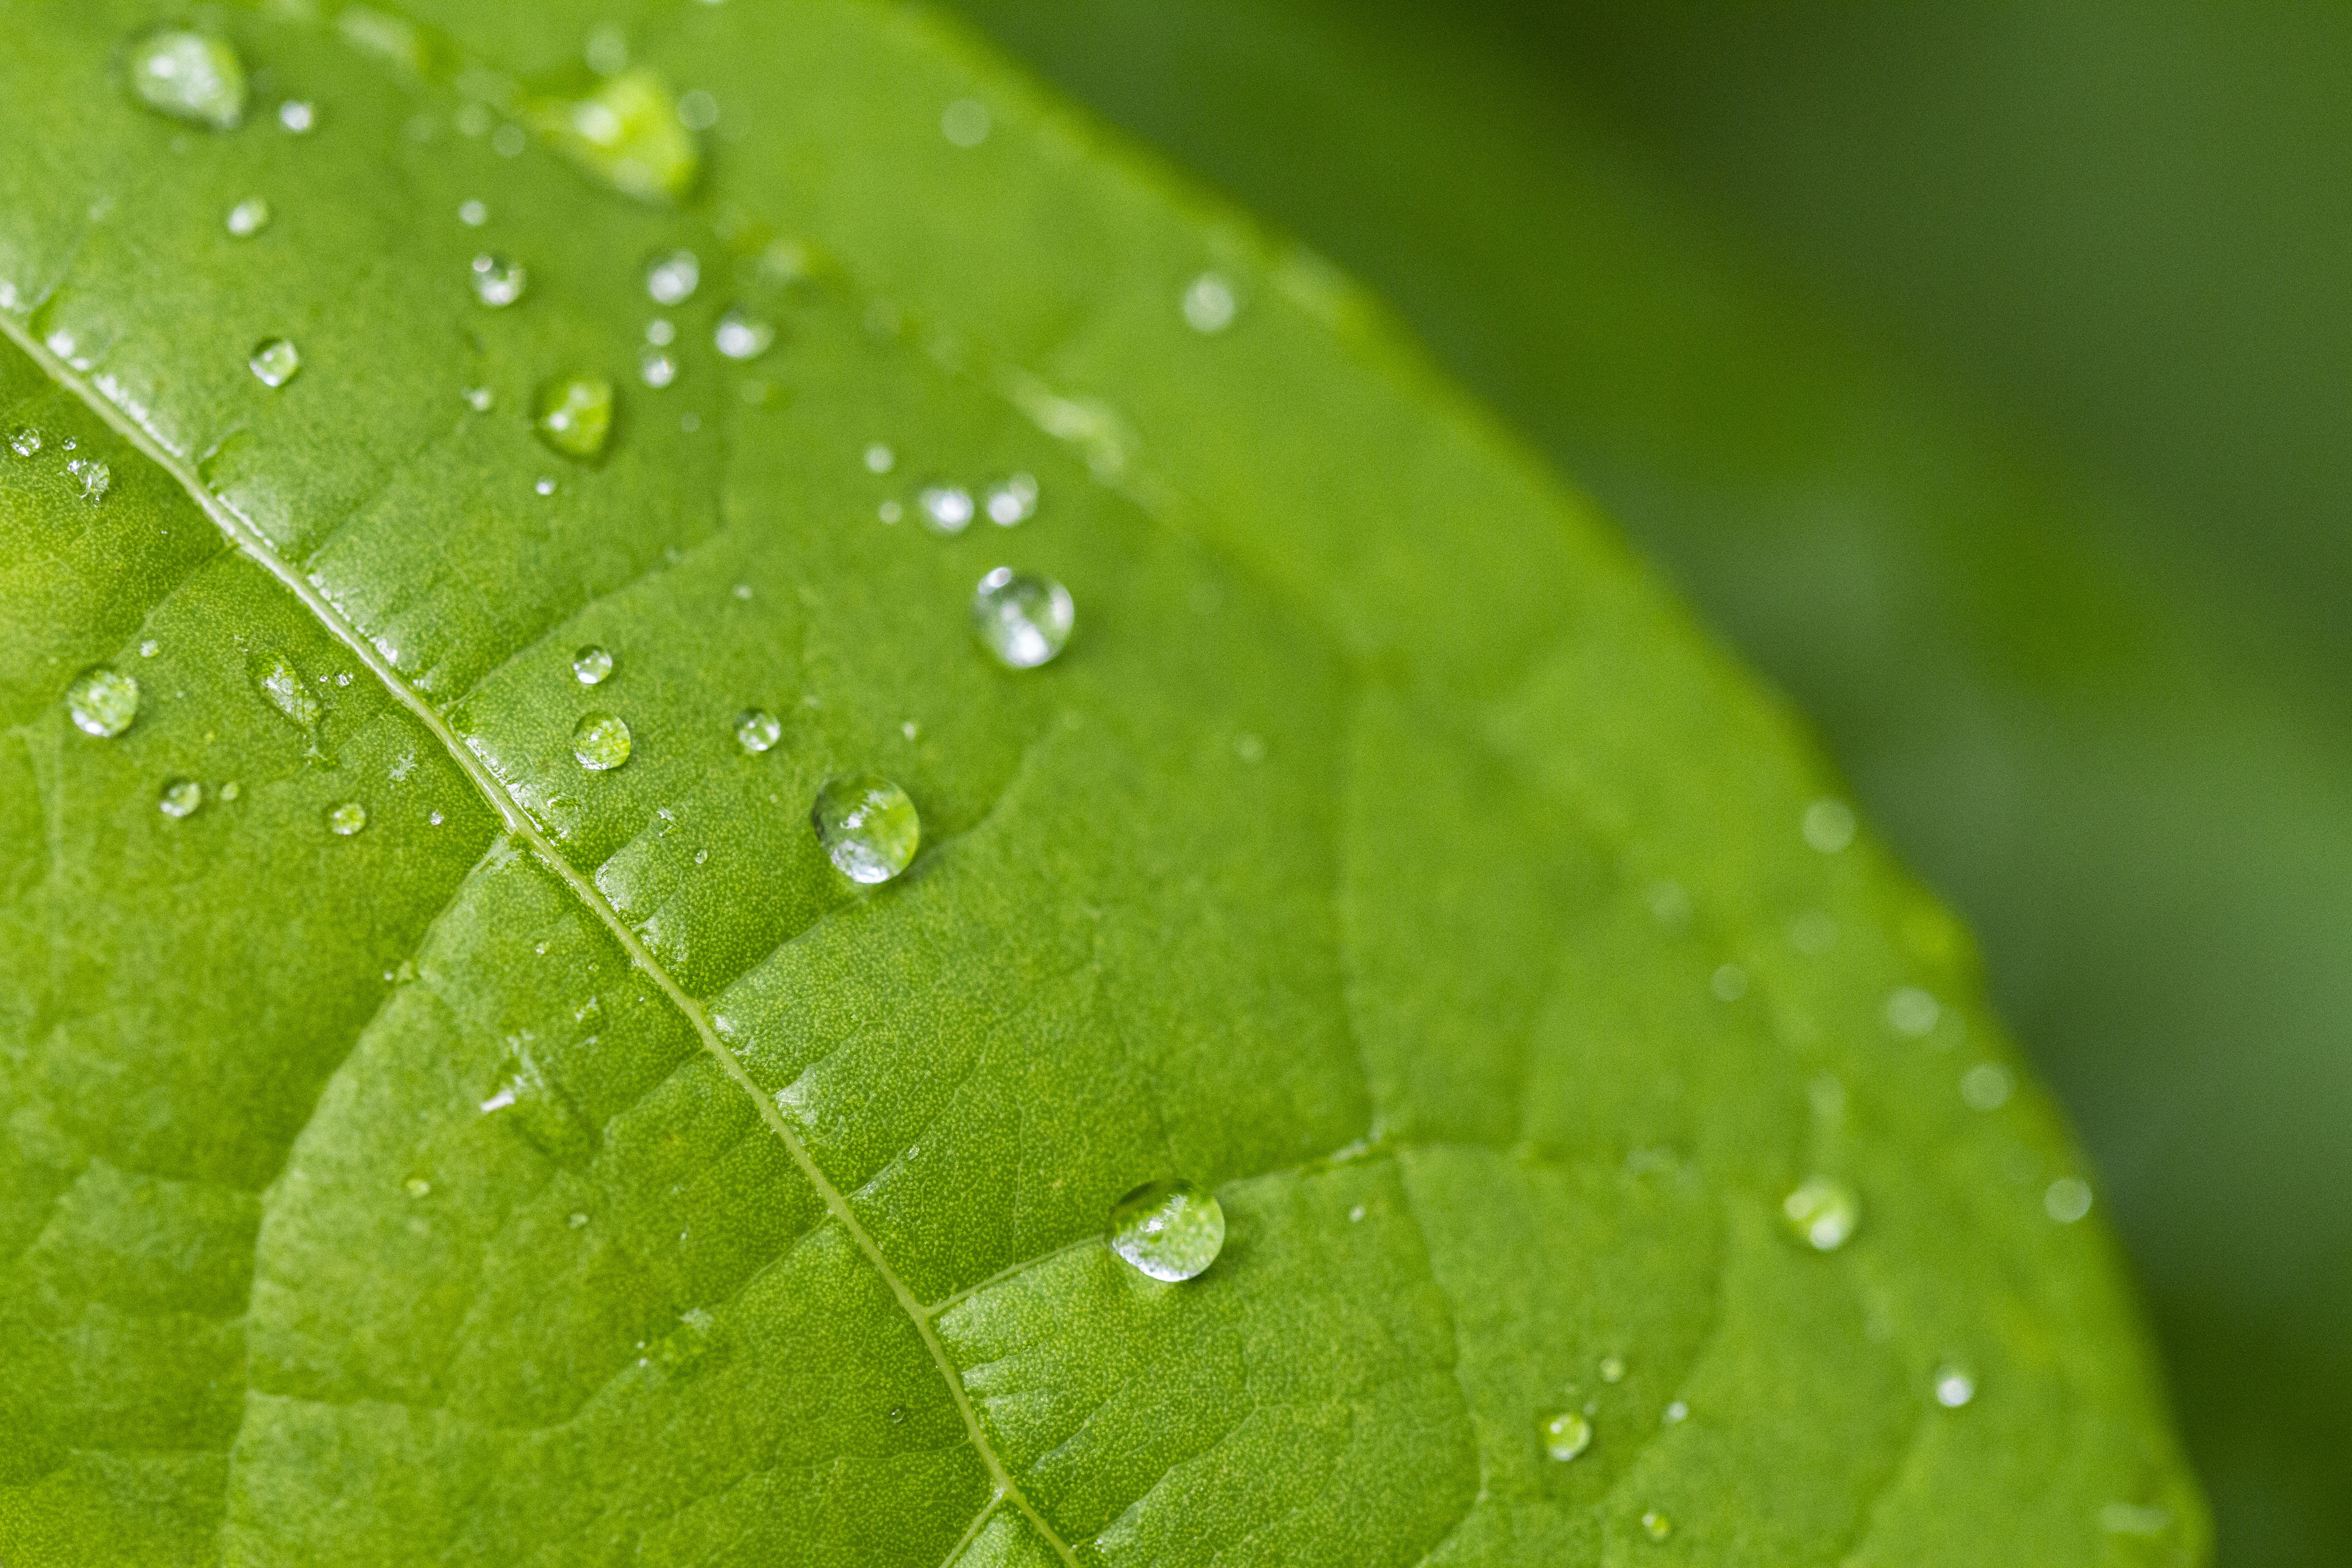
water, grass, drop, dew, plant, rain, leaf, flower, green, drip, life, close up, beauty, drops, scene, moisture, macro photography, annual plant, plant stem